Horatio Nelson Jackson

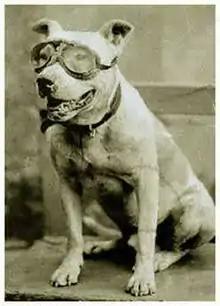
Bud

Besides his medical practice, Jackson was an auto enthusiast who differed with the then-prevailing wisdom that the automobile was a passing fad and a recreational plaything. While in San Francisco's University Club as a guest on May 18, 1903, he agreed to a $50 wager (equivalent to $ in ) to prove that a four-wheeled machine could be driven across the country. He accepted, even though at age 31 he did not own a car, had practically no experience driving, and had no maps to follow. Jackson and his wife planned to return to their Burlington, Vermont, home in a few days, and both had been taking automobile driving lessons while in San Francisco. She returned home by train, allowing him to take his adventure by automobile.